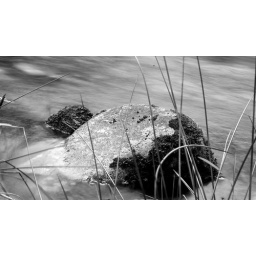
Another long exposure shot by the river at Burrator Reservoir in black and white.